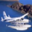
Label: airplane